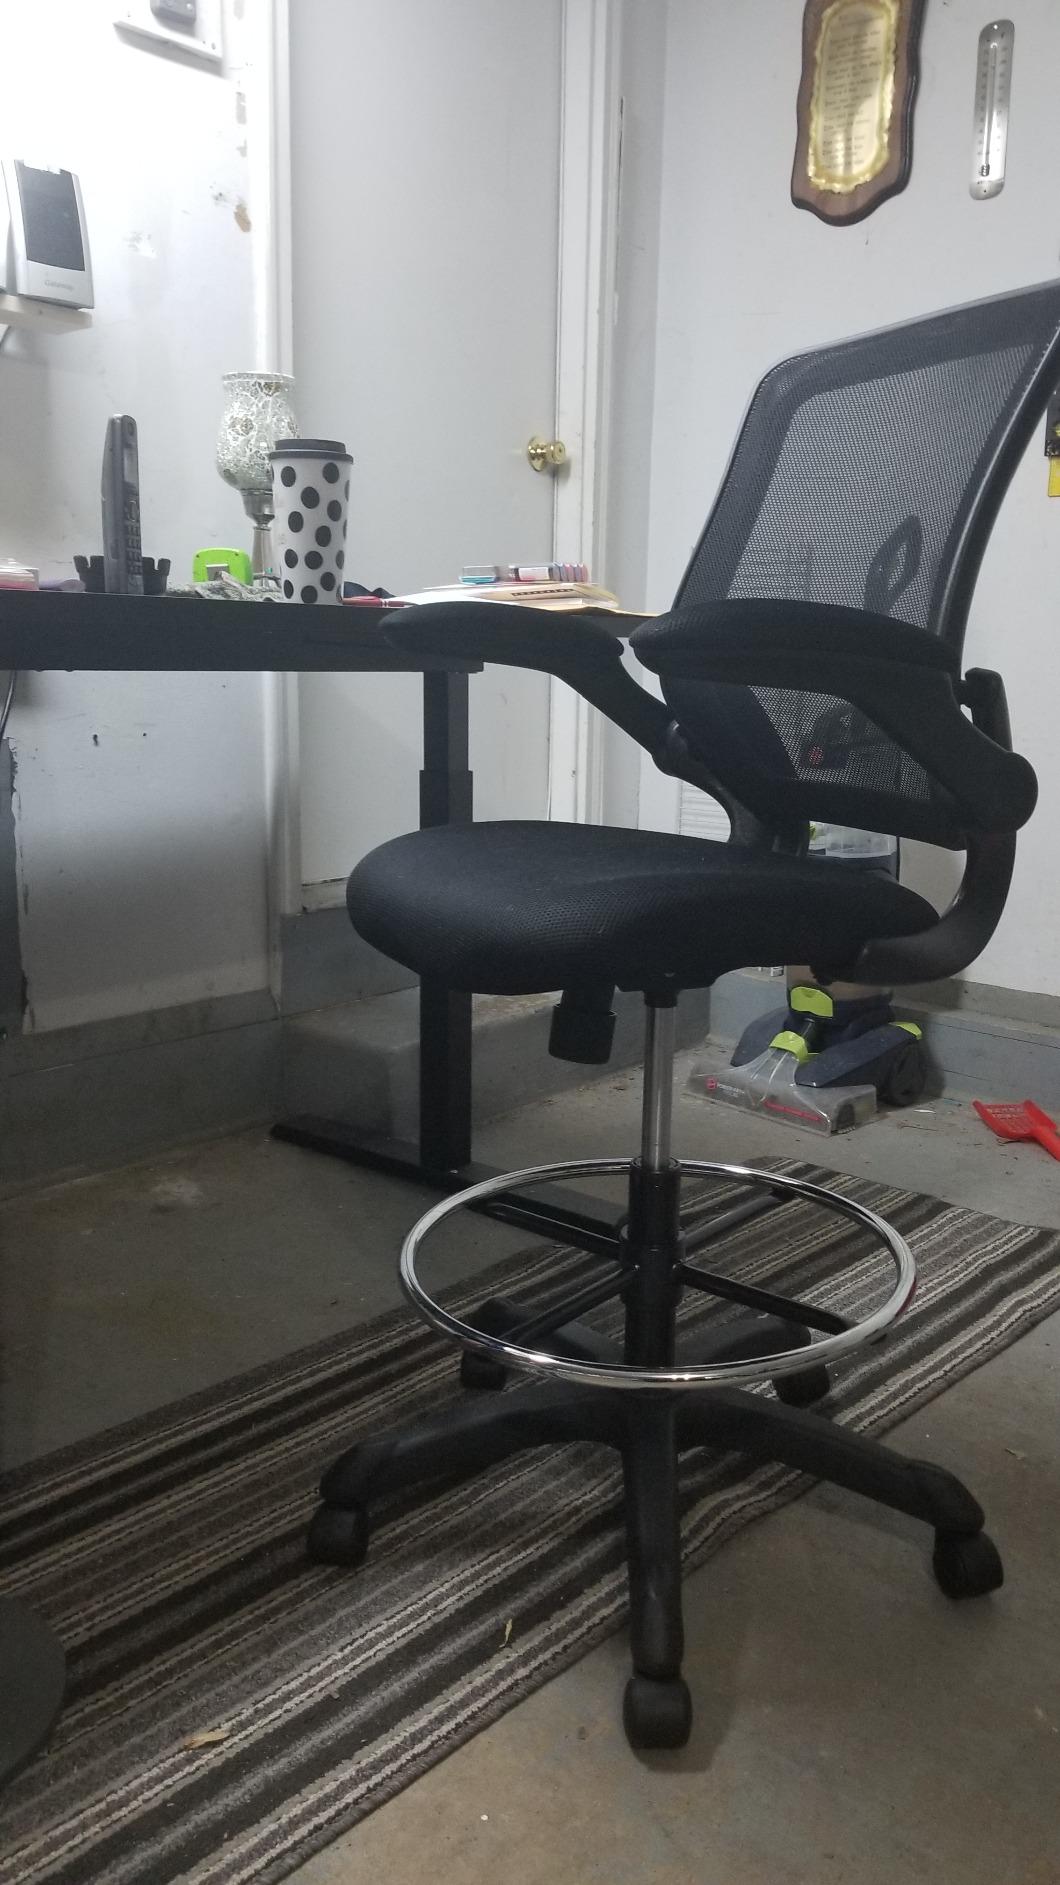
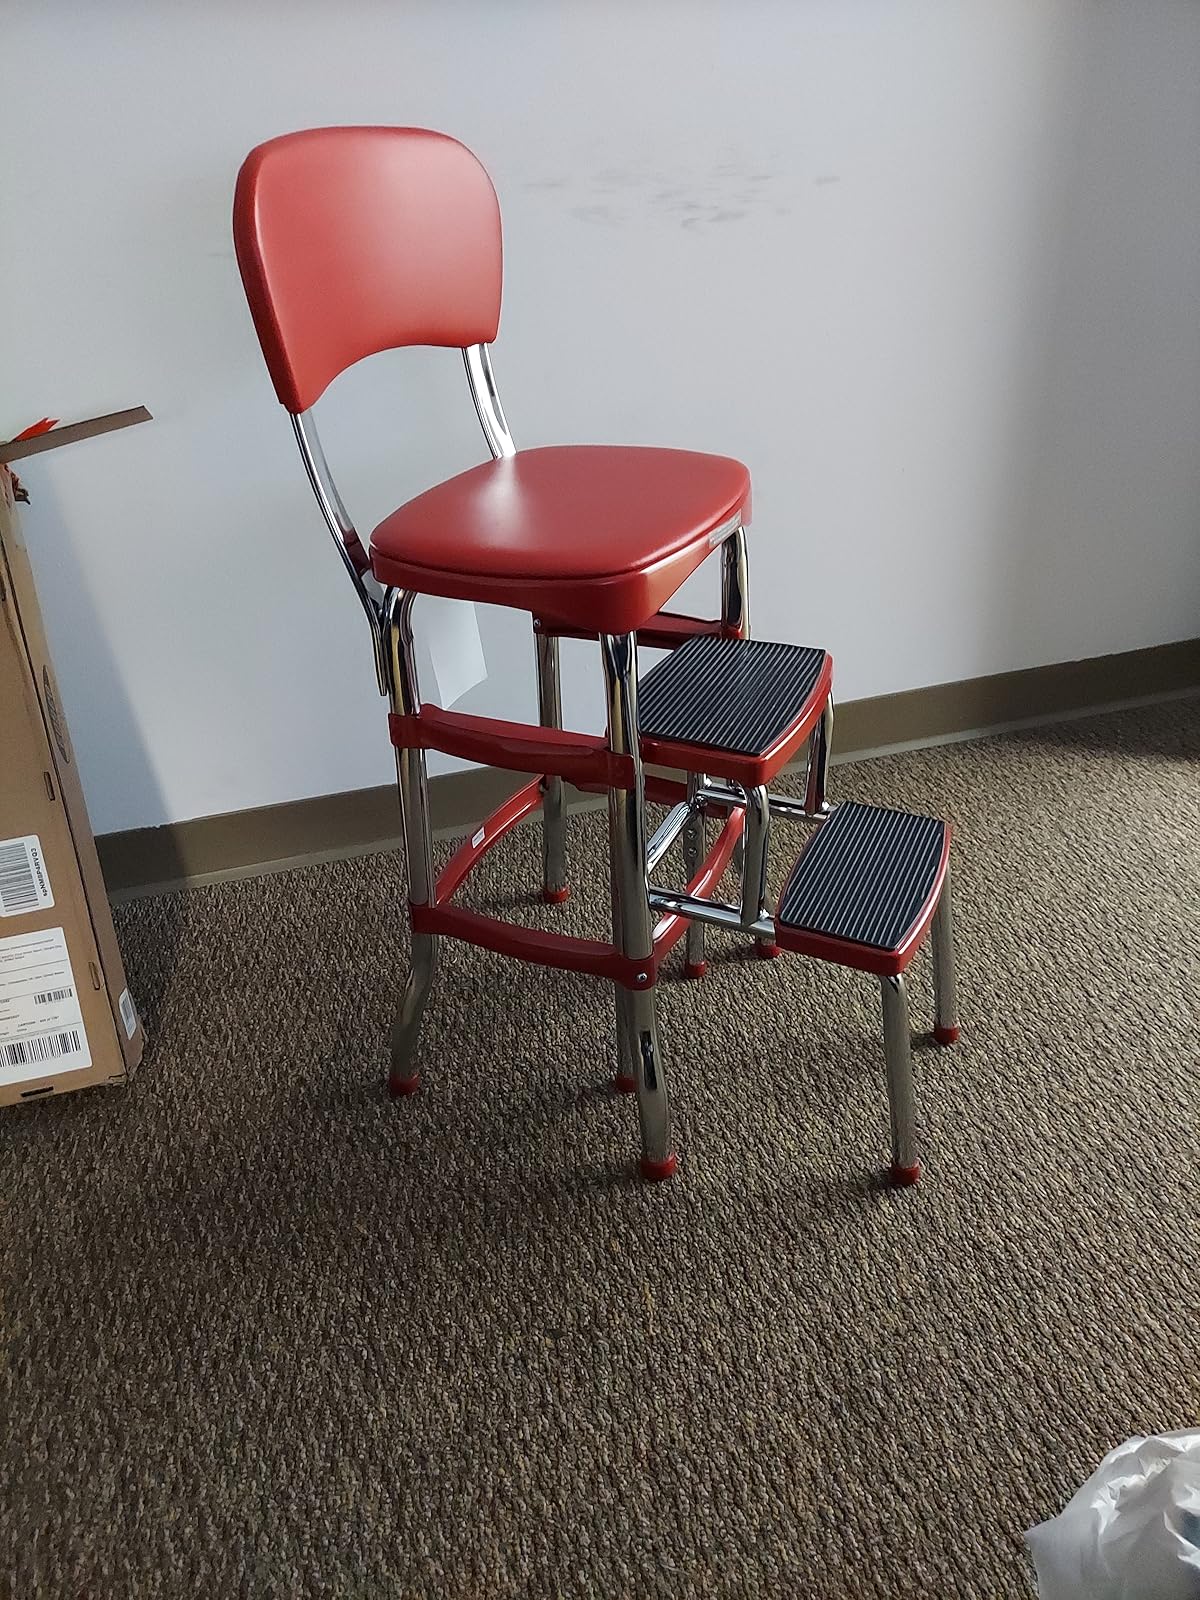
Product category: items_chair
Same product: no